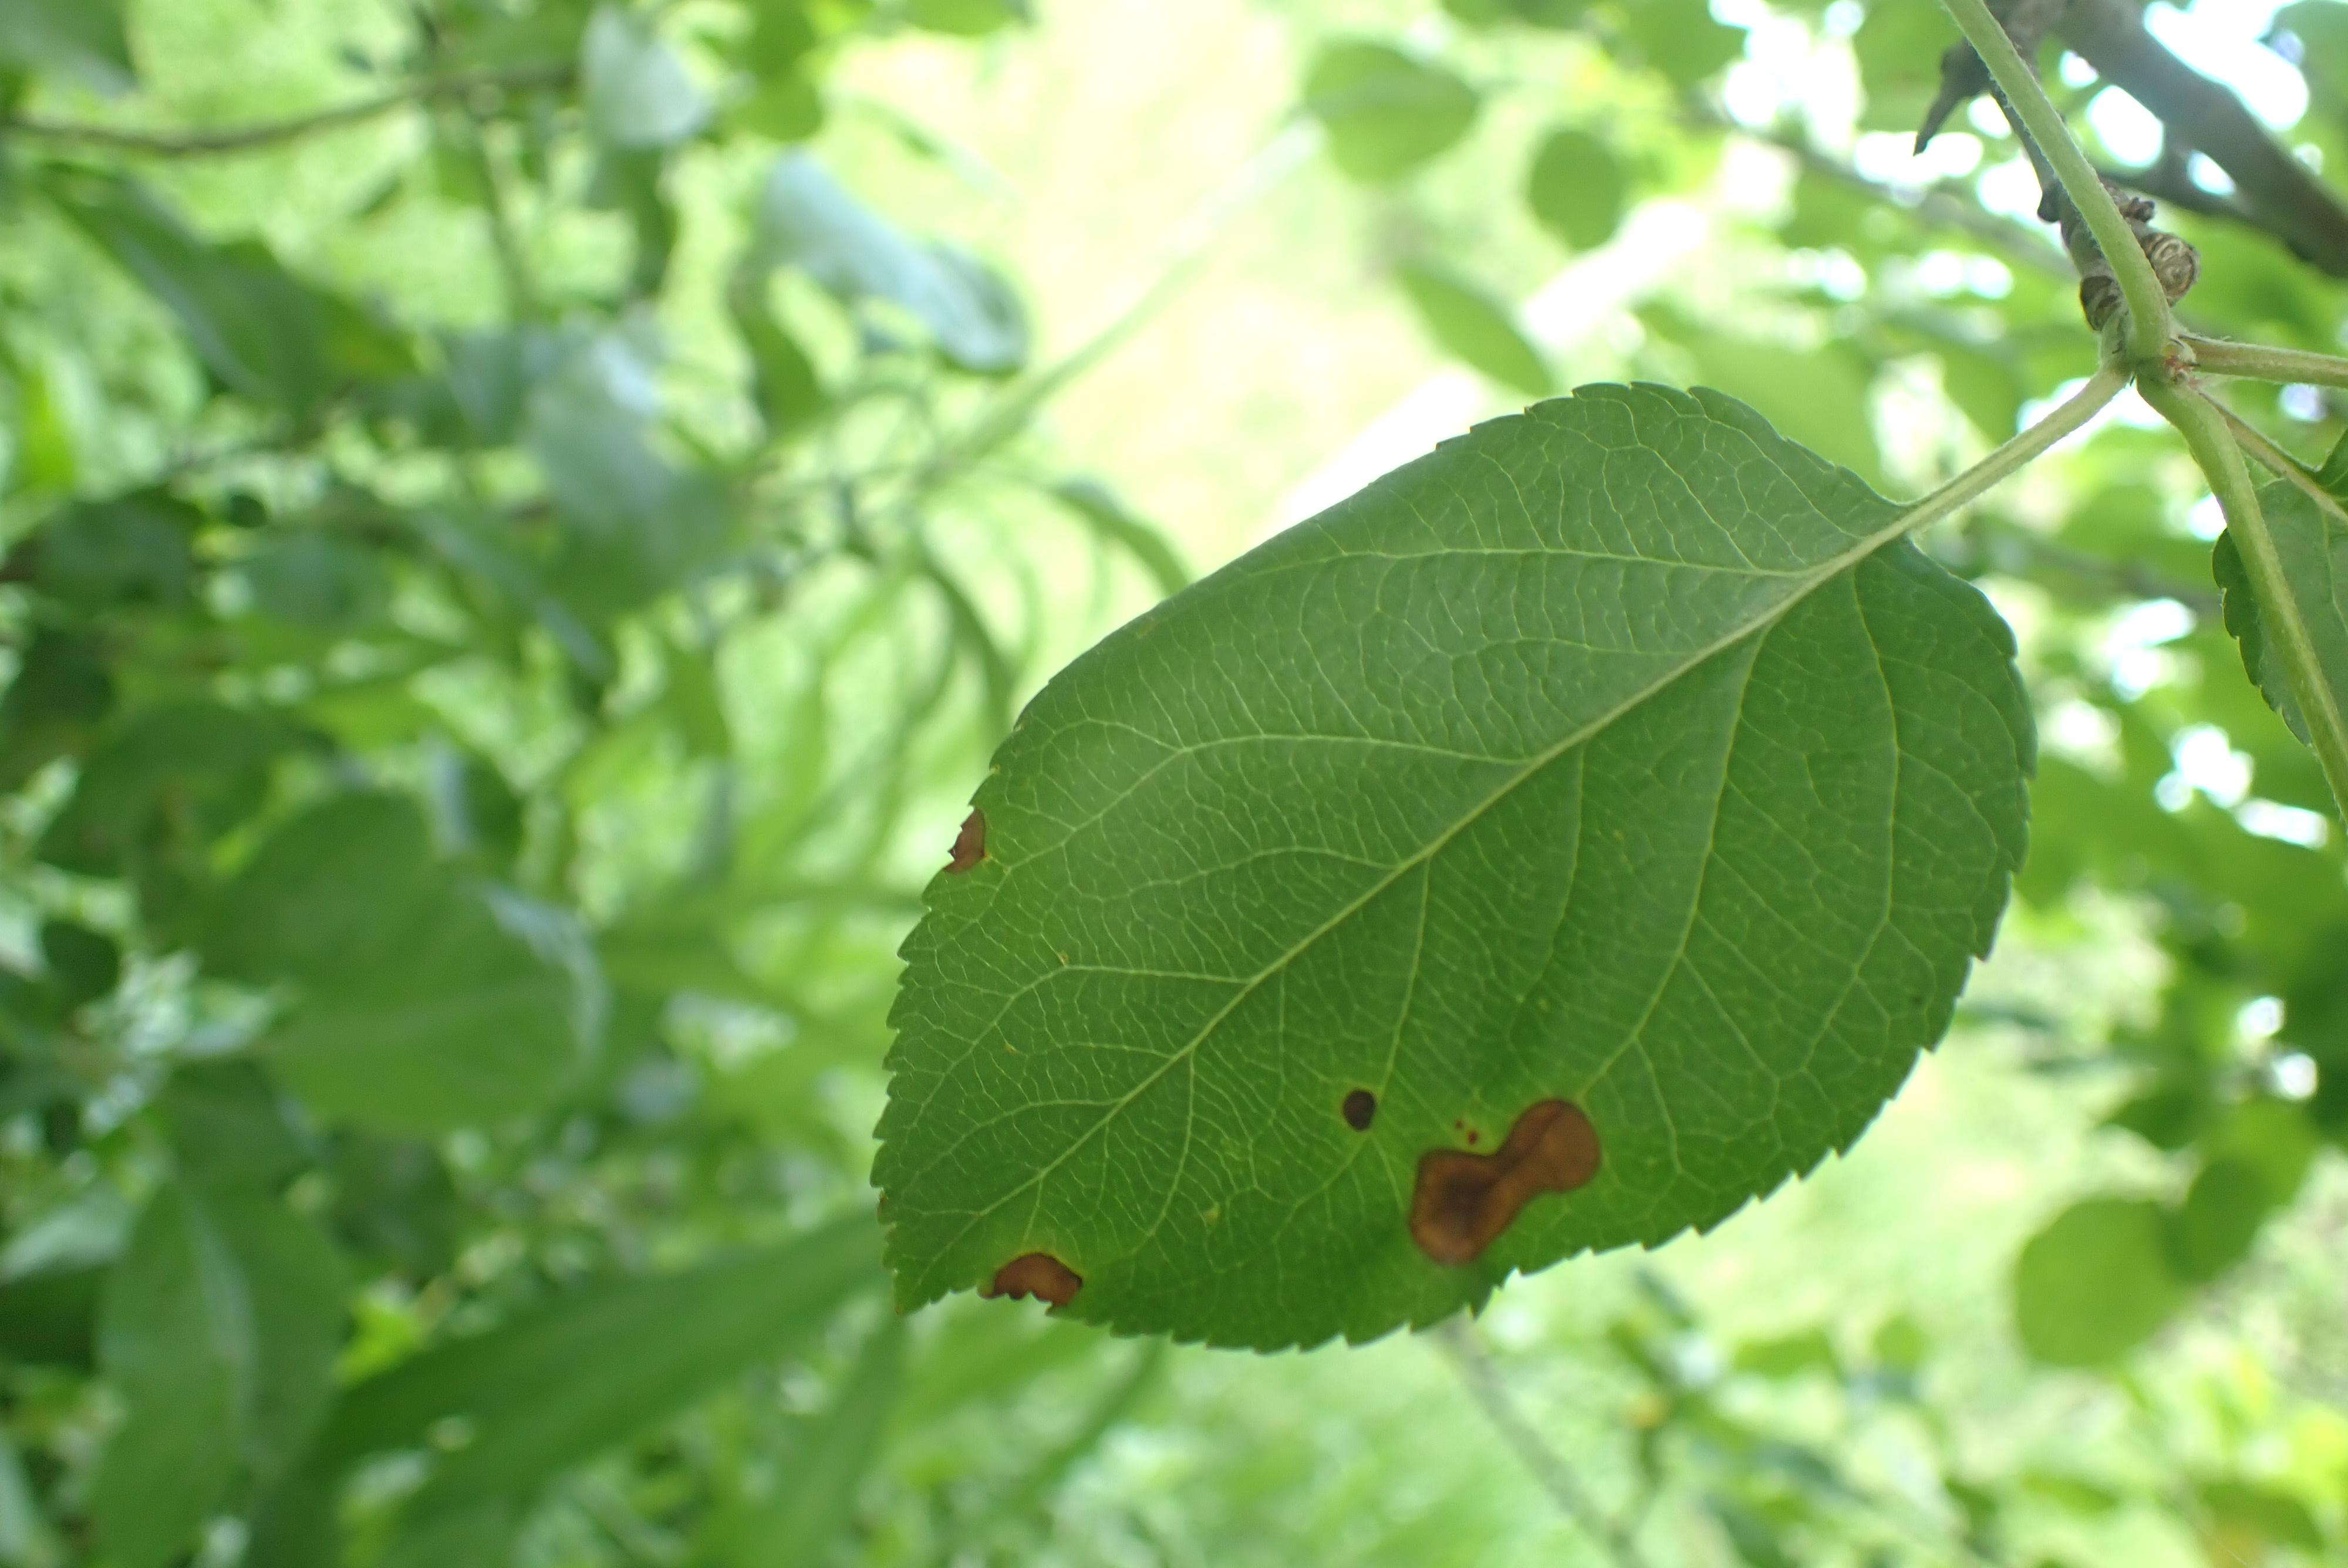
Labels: frog_eye_leaf_spot